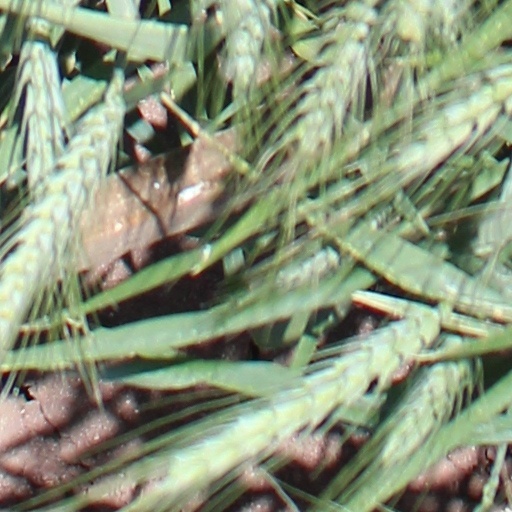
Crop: wheat